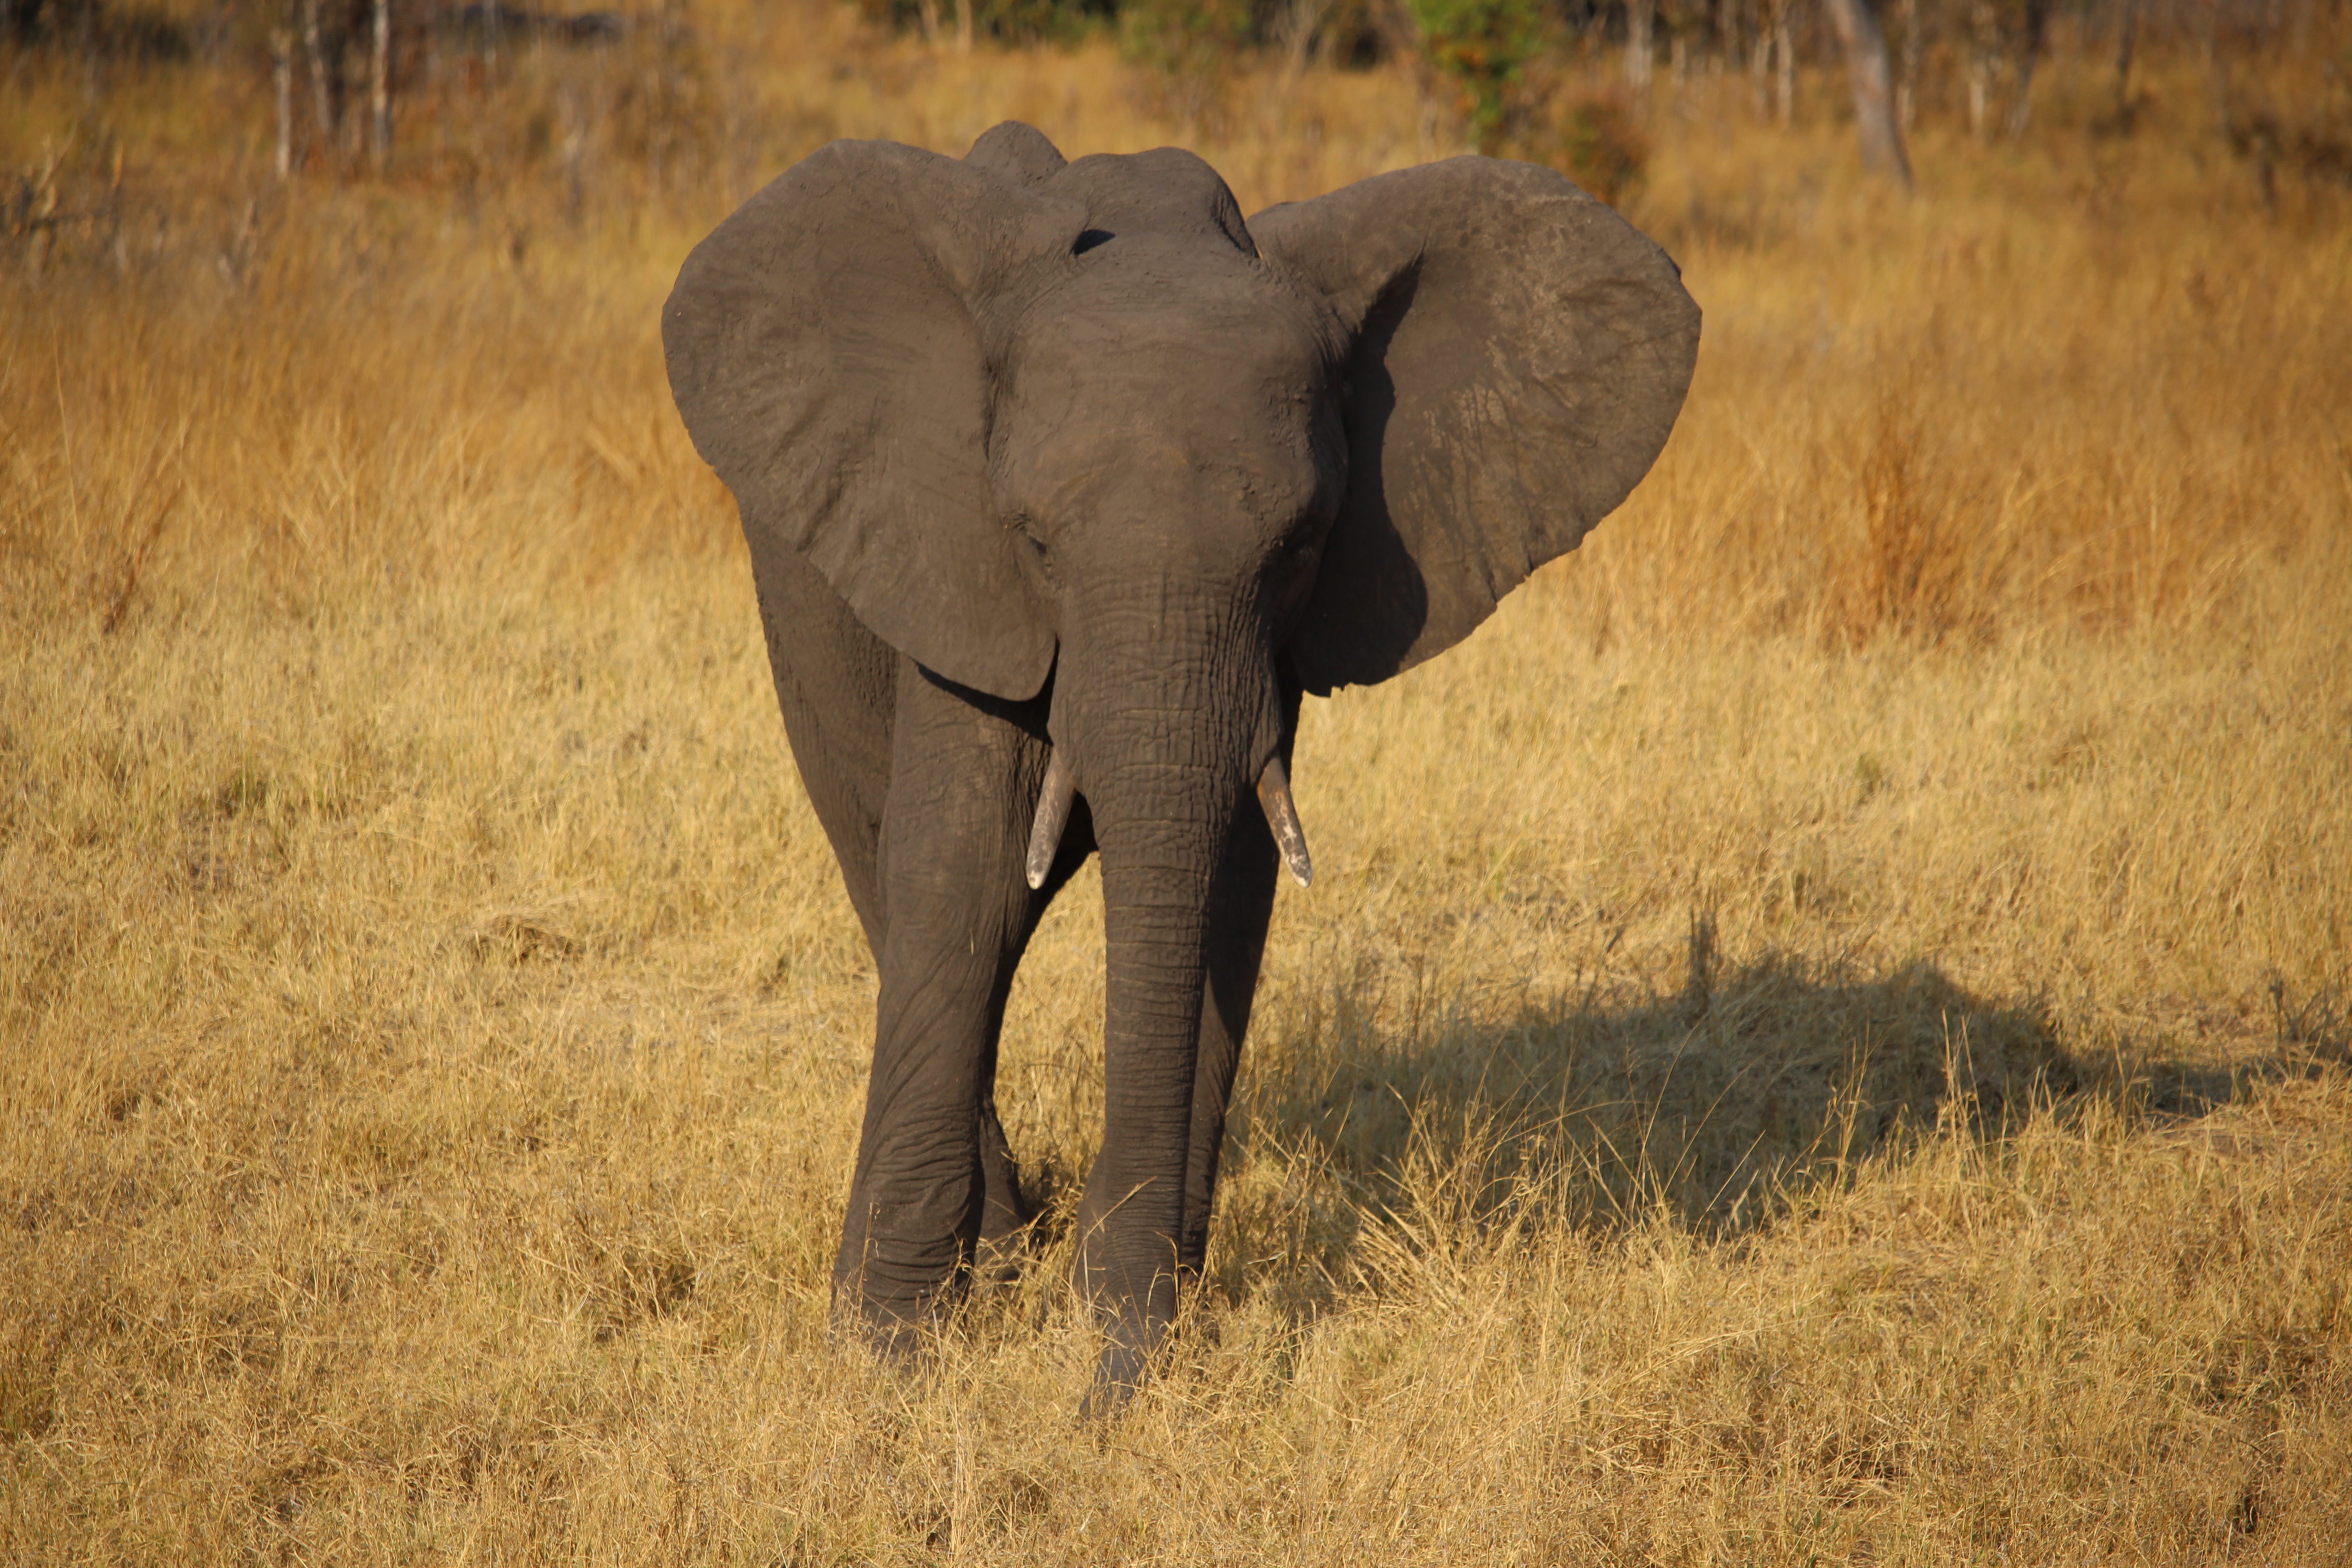
prairie, adventure, wildlife, africa, mammal, fauna, savanna, plain, elephant, grassland, vertebrate, safari, zimbabwe, young elephant, indian elephant, african elephant, elephants and mammoths